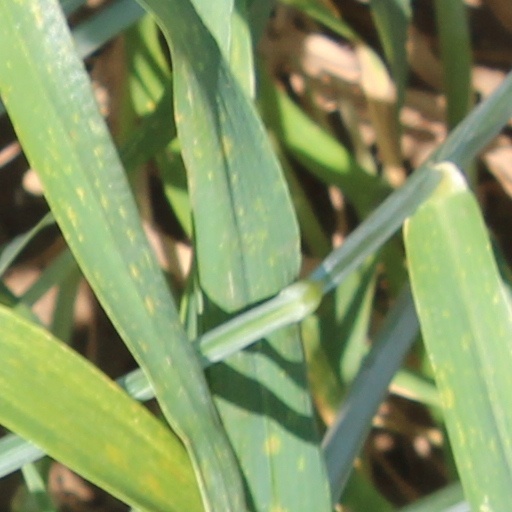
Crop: wheat